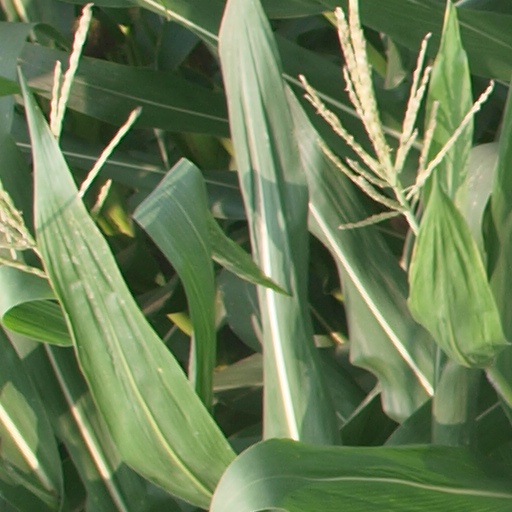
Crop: maize; corn